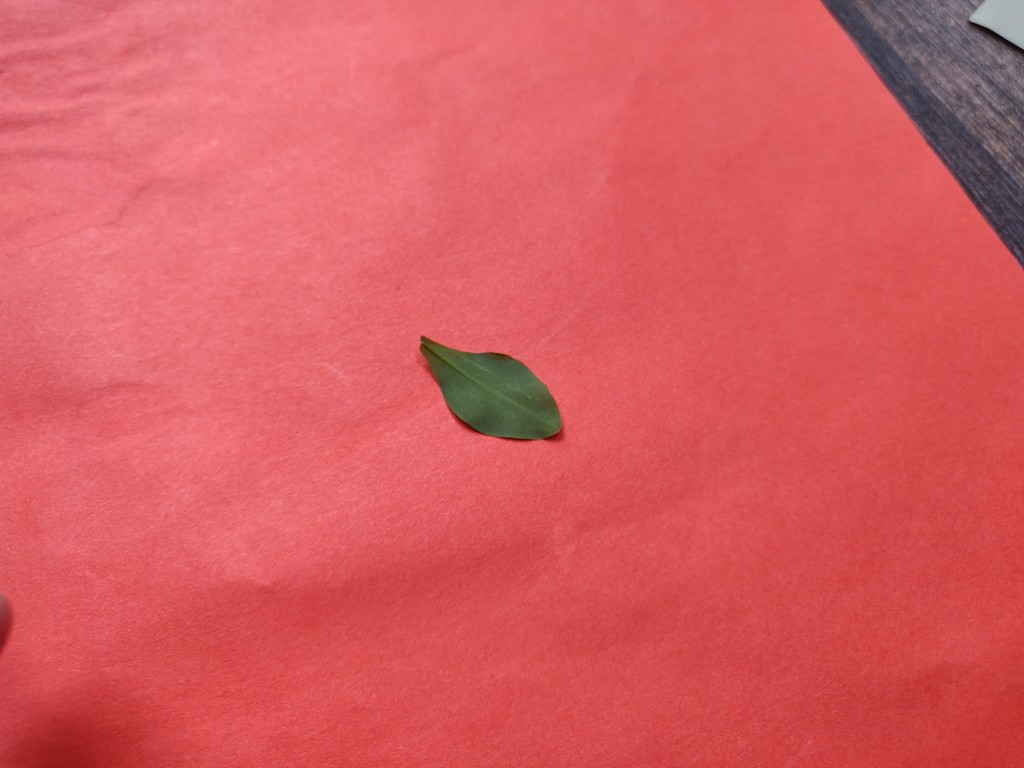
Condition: Healthy
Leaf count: single
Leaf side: back